Recoleta, Buenos Aires

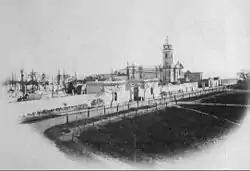
Recoleta Plaza in 1867: the Recoleta Cemetery and the Church of Nuestra Señora del Pilar.

The Recoleta neighborhood is composed of the area limited by Montevideo and Uruguay Streets, Córdoba Avenue, Mario Bravo and Coronel Díaz Streets, Las Heras Avenue, Tagle Street, the F.G.B.M railway, Jerónimo Salguero Street, and by the Río de La Plata or River Plate.